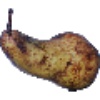
Label: Pear Abate 1